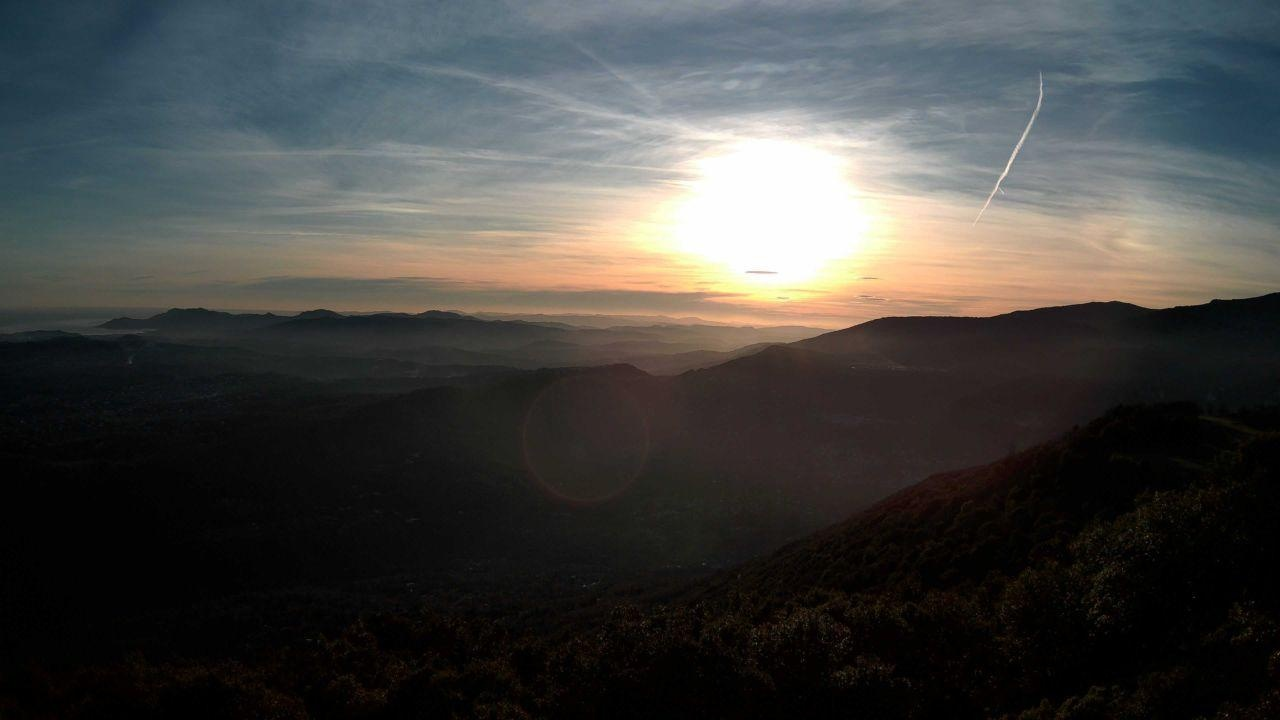
Fire: no
Smoke: yes